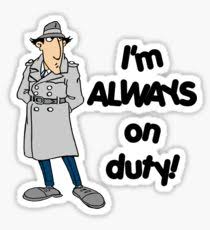
Portrait style: Cartoon Portrait